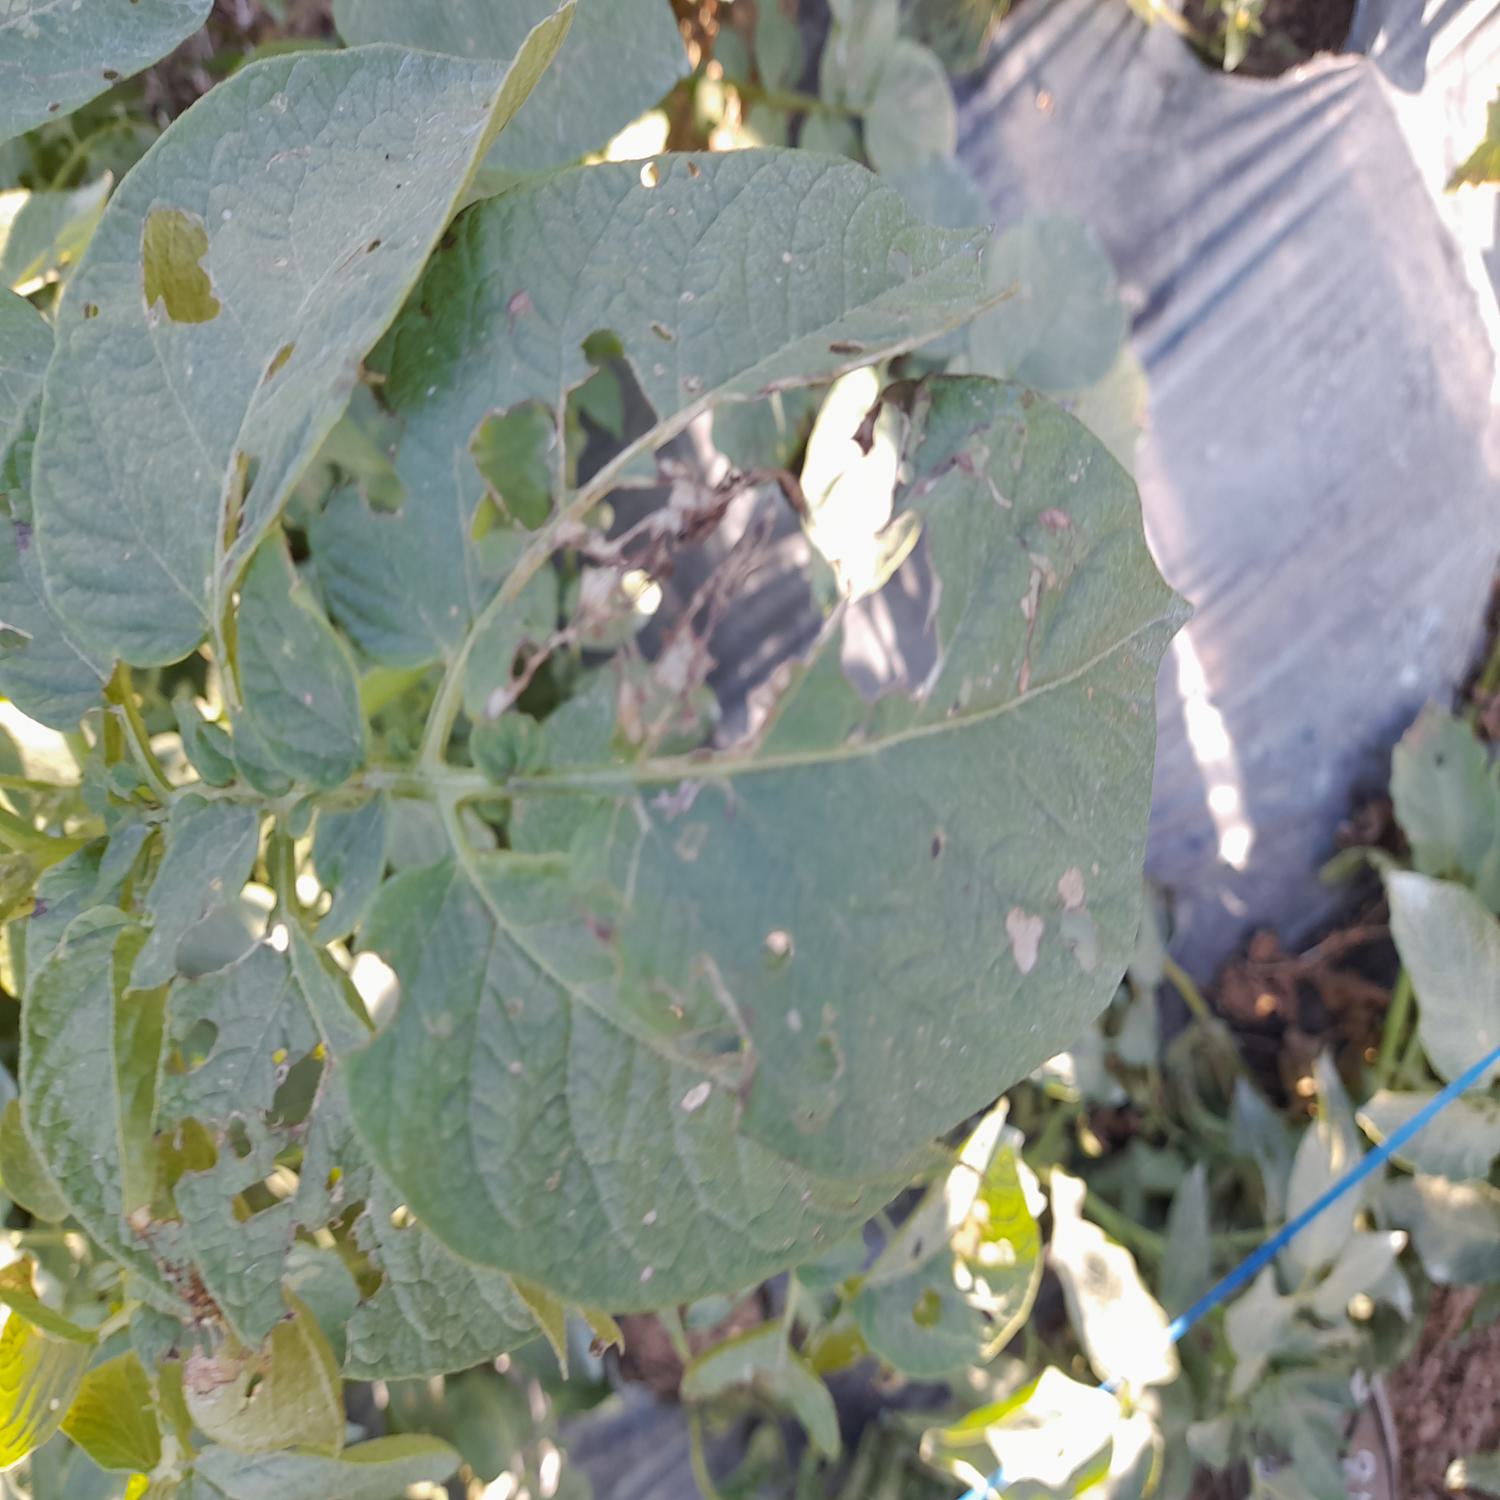
Label: Pest